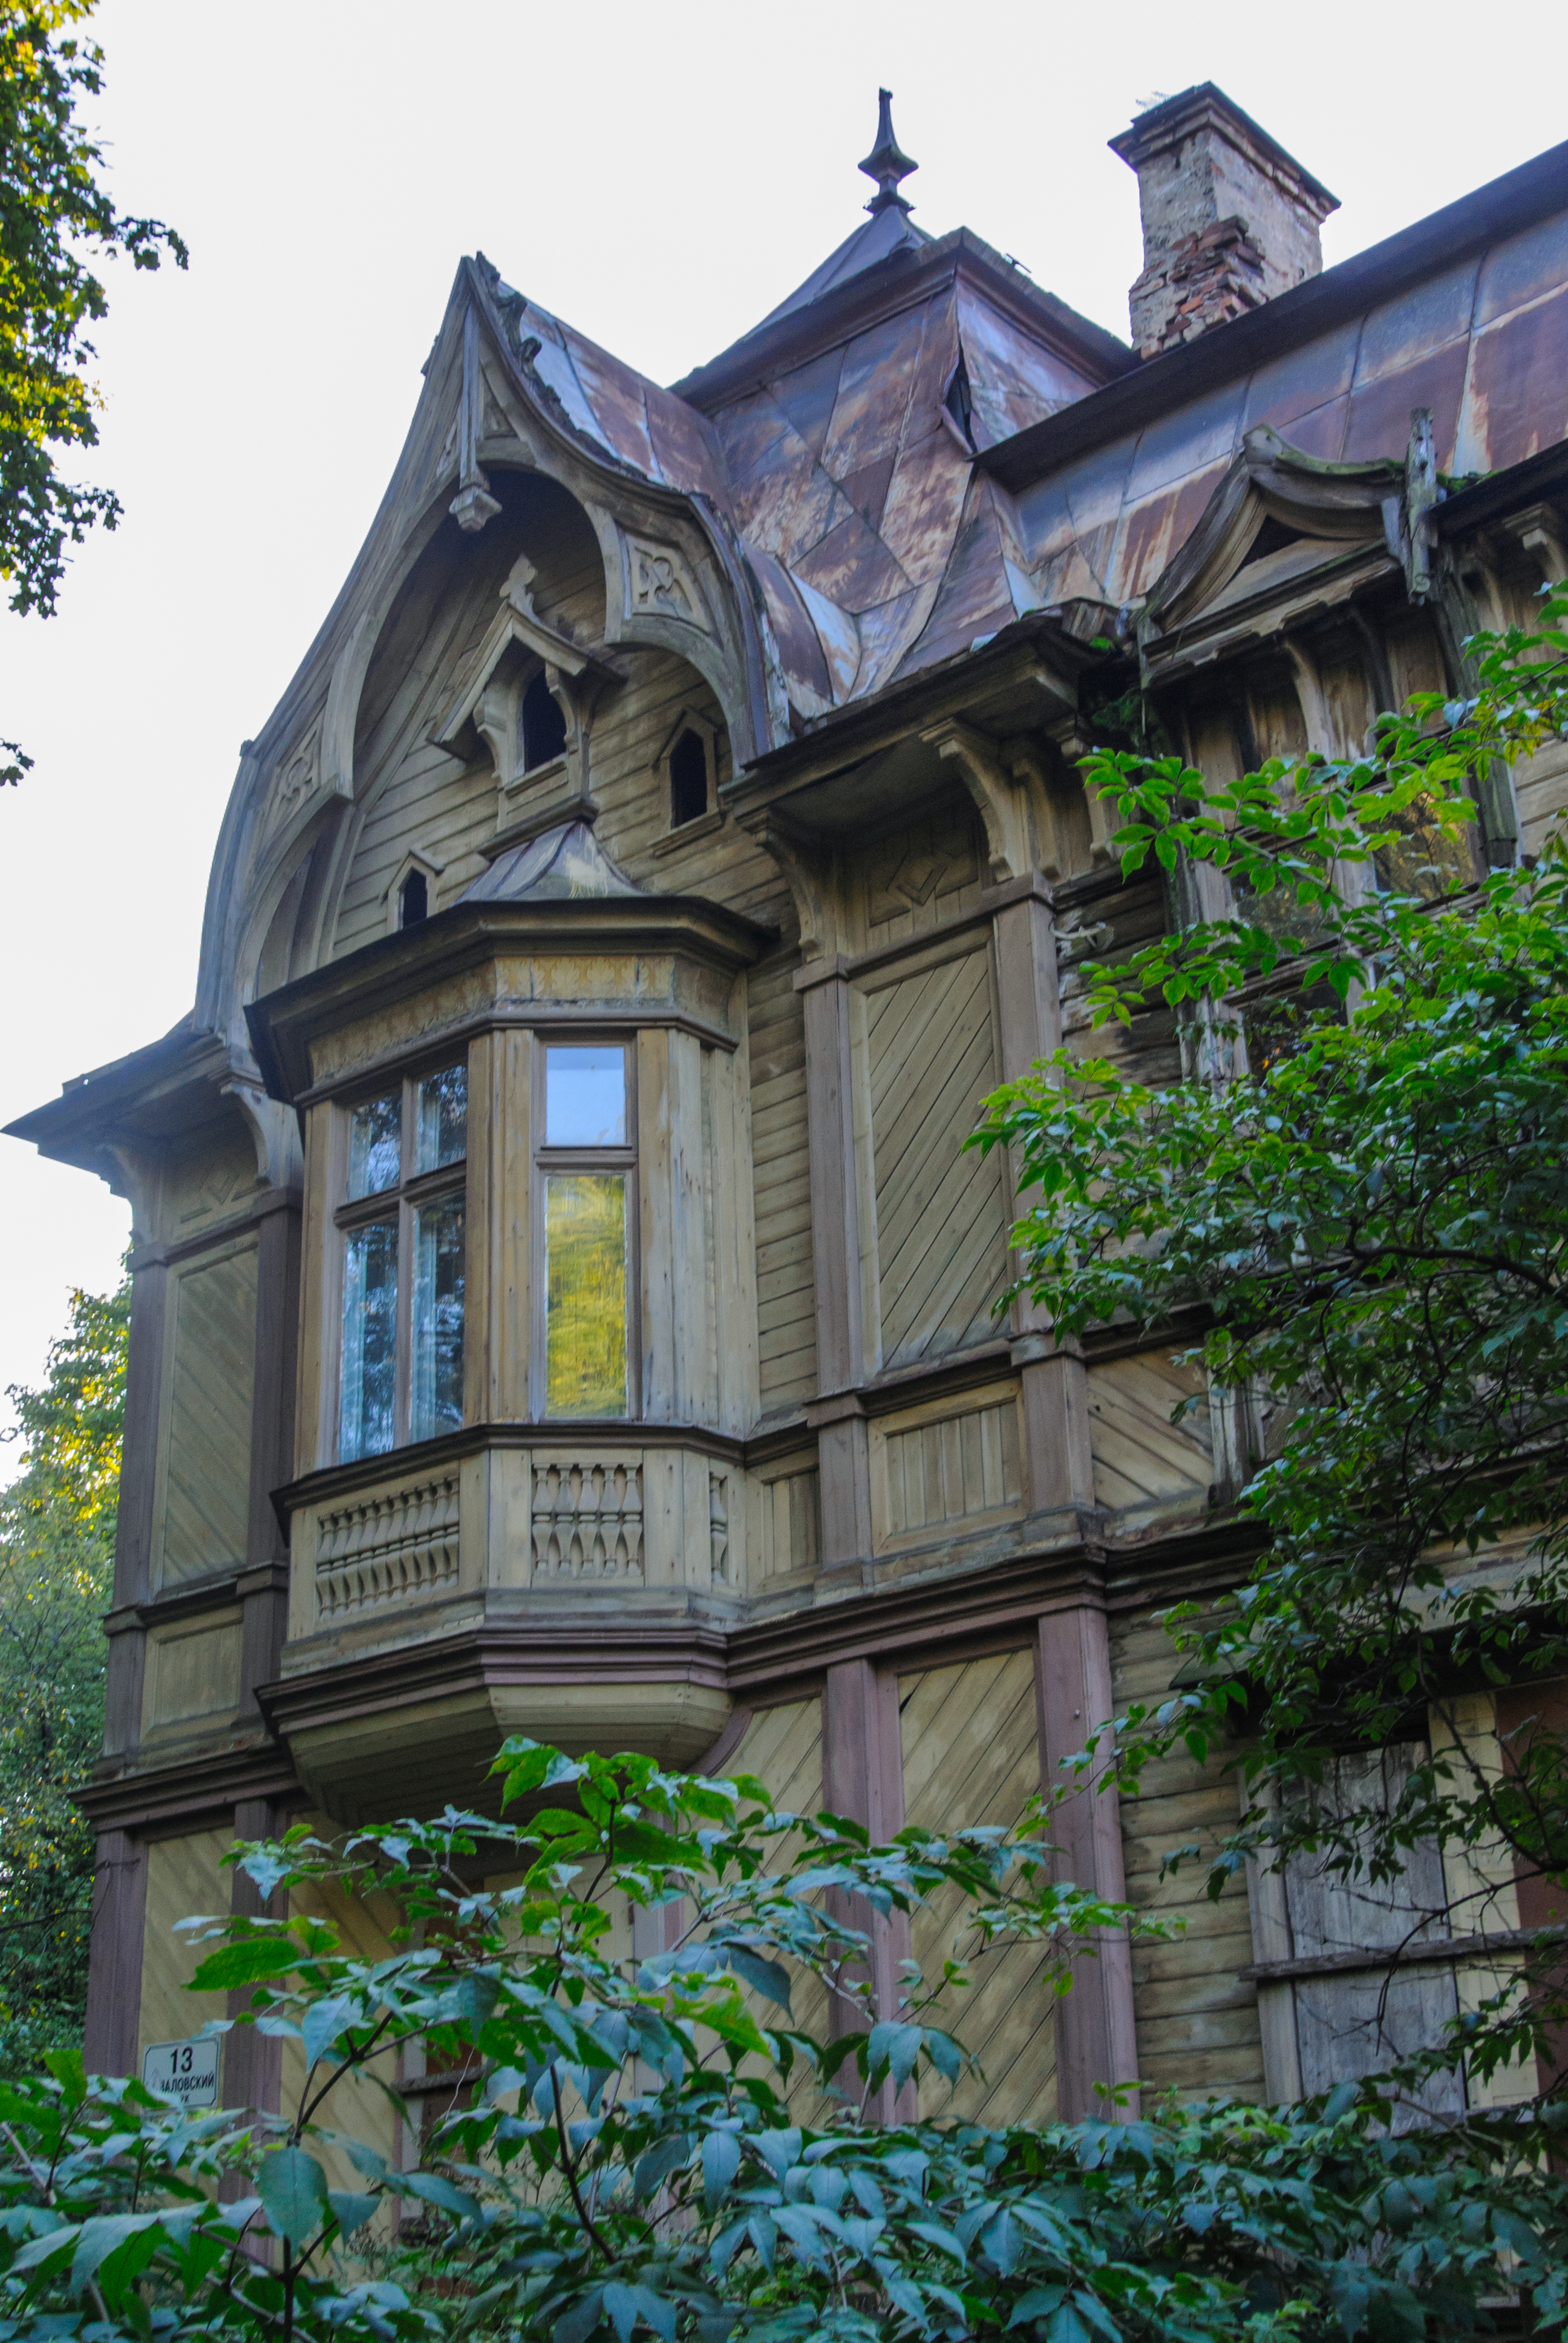
image, house, architecture, property, building, home, mansion, tree, estate, neighbourhood, real estate, window, residential area, facade, historic house, plant, manor house, roof, villa, cottage, chateau, stately home, city